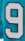
Number: 9